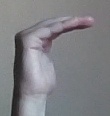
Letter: haa